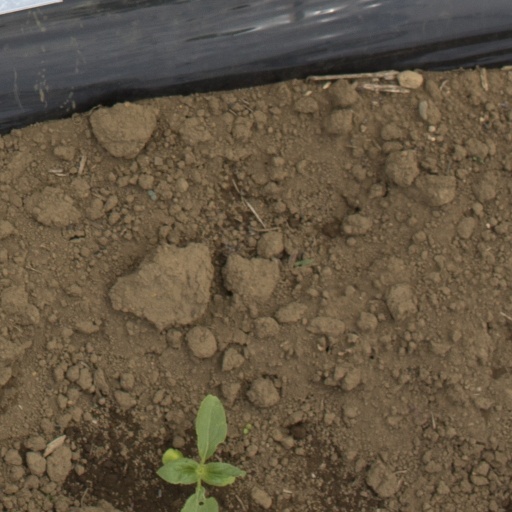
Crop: Jerusalem artichoke